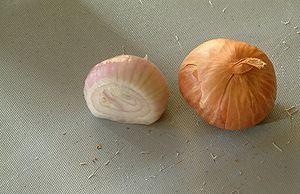
Un bulbe est une tige souterraine verticale résultant d'une tubérisation de feuilles ou de gaines de feuilles, et utilisée comme organe de stockage de nourriture par une plante à dormance.
La cuisine thaïlandaise, bien que semblable en certains points avec celle de ses voisins chinois, indiens et birmans, se démarque par des saveurs et ingrédients originaux : curry, menthe, citronnelle, coriandre, basilic rouge. Pimentée à l'excès pour le palais occidental et presque toujours accompagnée de nuoc mam, elle rencontre un succès international croissant. Voici donc une liste des ingrédients utilisés en cuisine thaïlandaise.